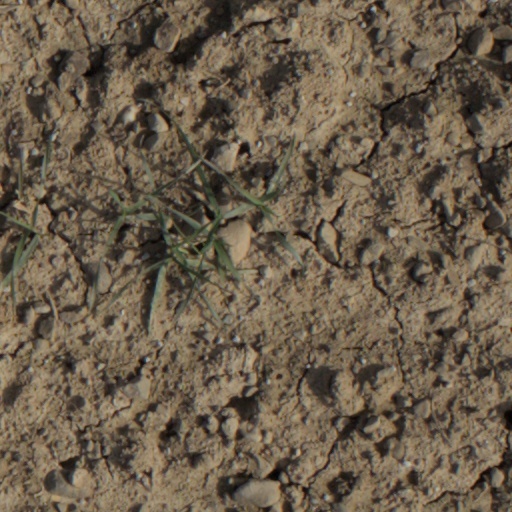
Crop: wheat